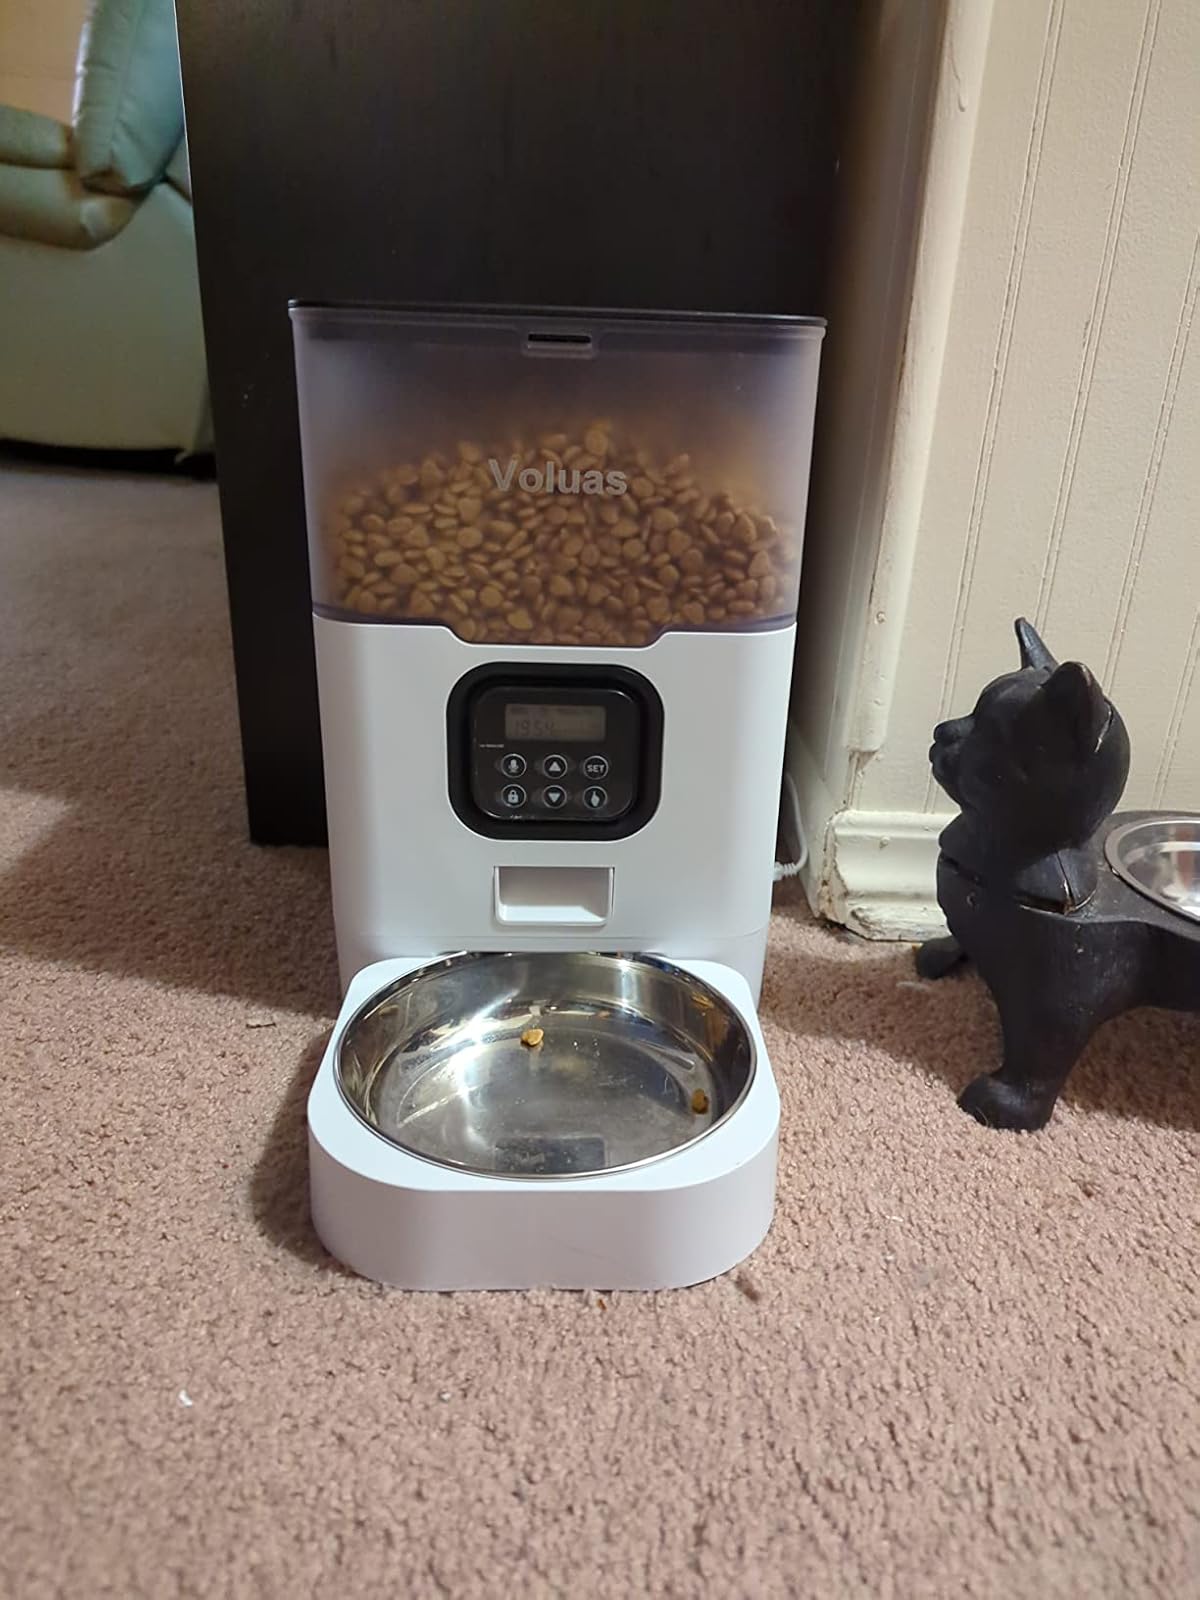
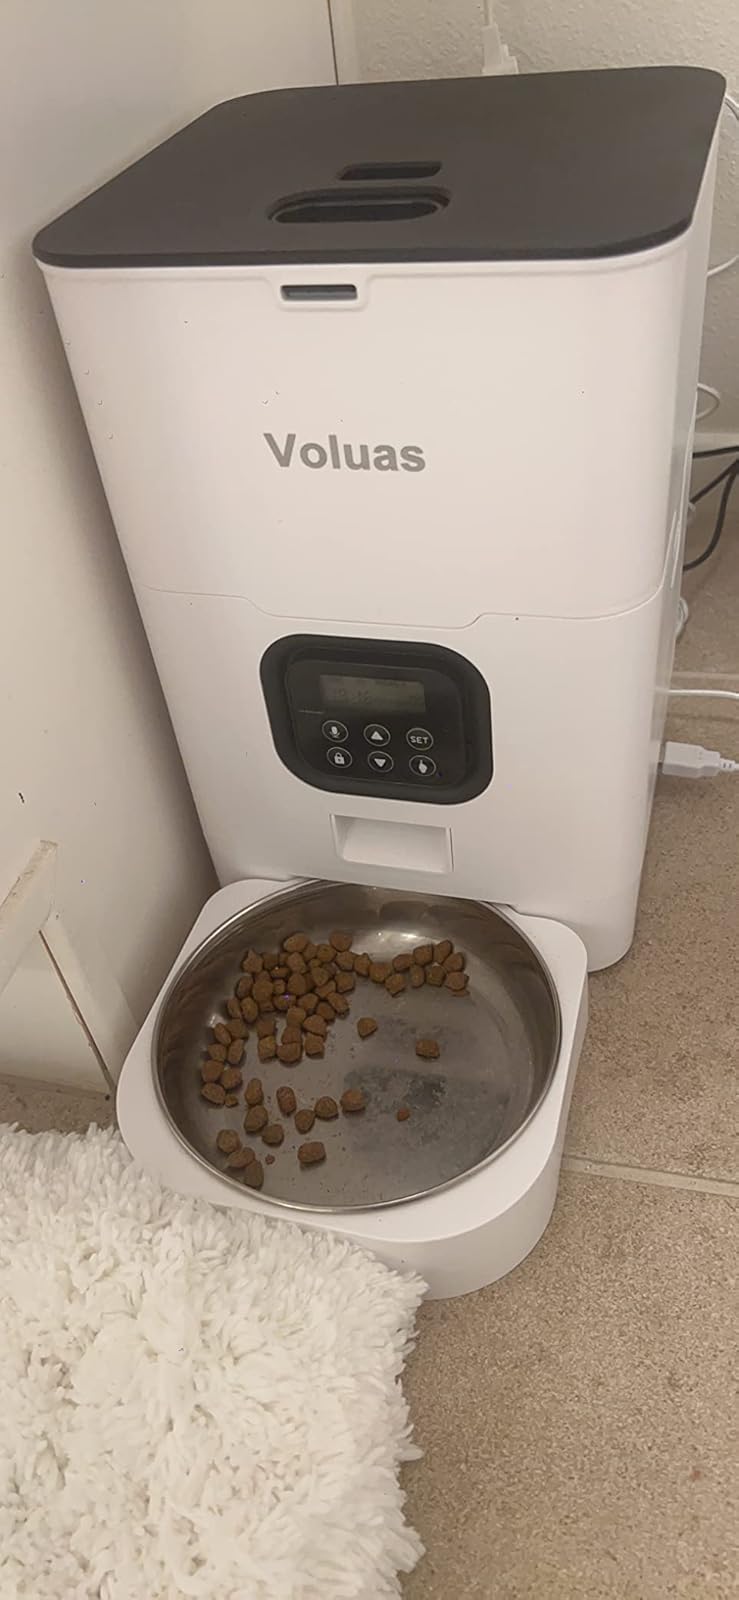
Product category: items_feeder
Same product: no